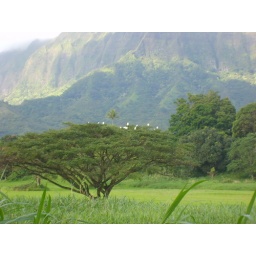
Tree with white birds in the branches near beginning of hike up to Olomana peaks